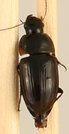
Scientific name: Anisodactylus rusticus
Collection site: North Sterling NEON (STER), plot STER_029